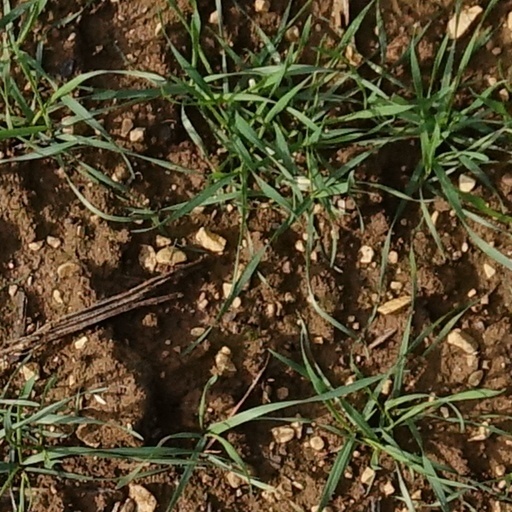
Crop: wheat